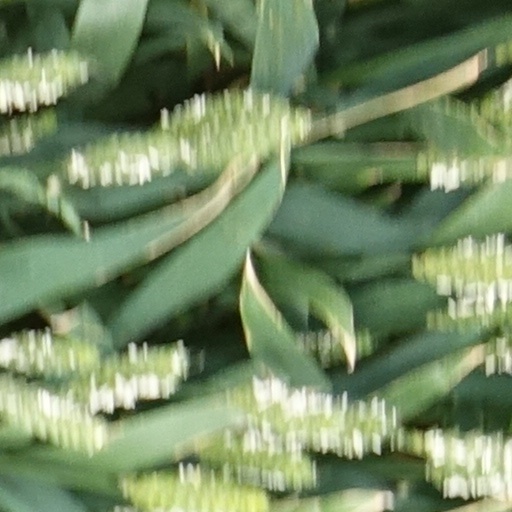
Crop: wheat